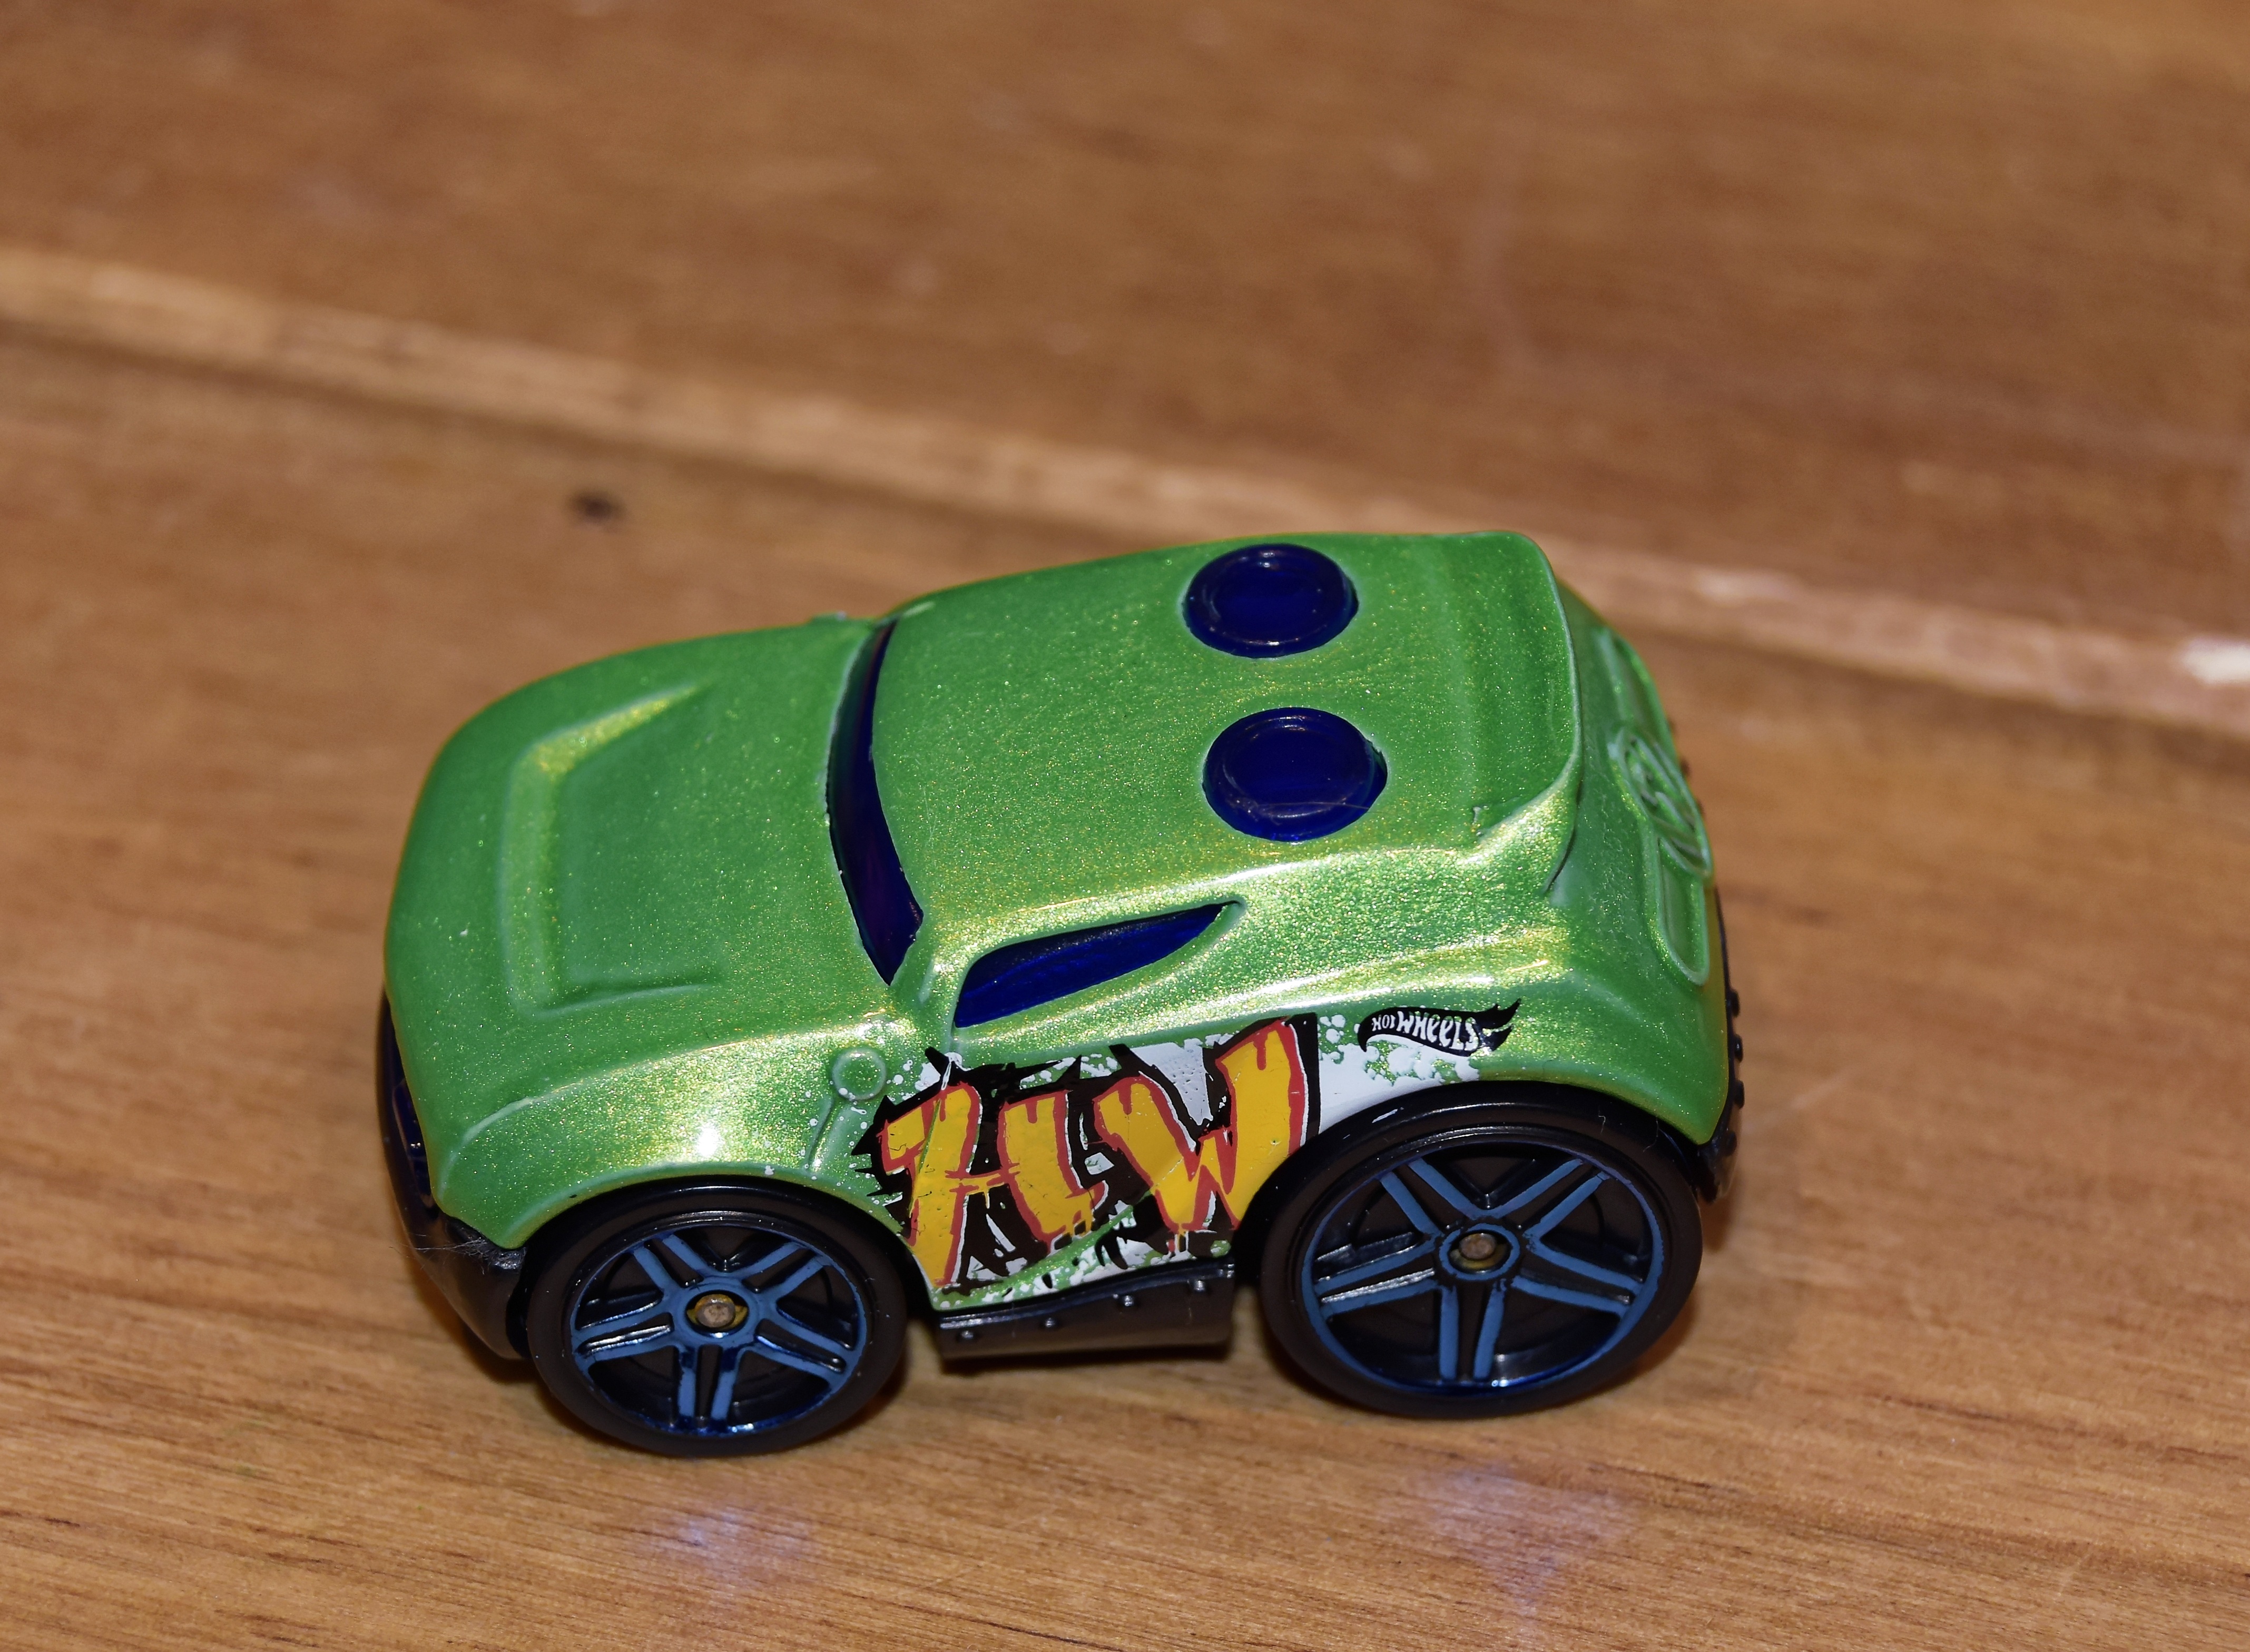
car, driving, transport, model, green, vehicle, child, playing, toy, childhood, family, fun, wheels, little, toy car, kids playing, model car, kids toys